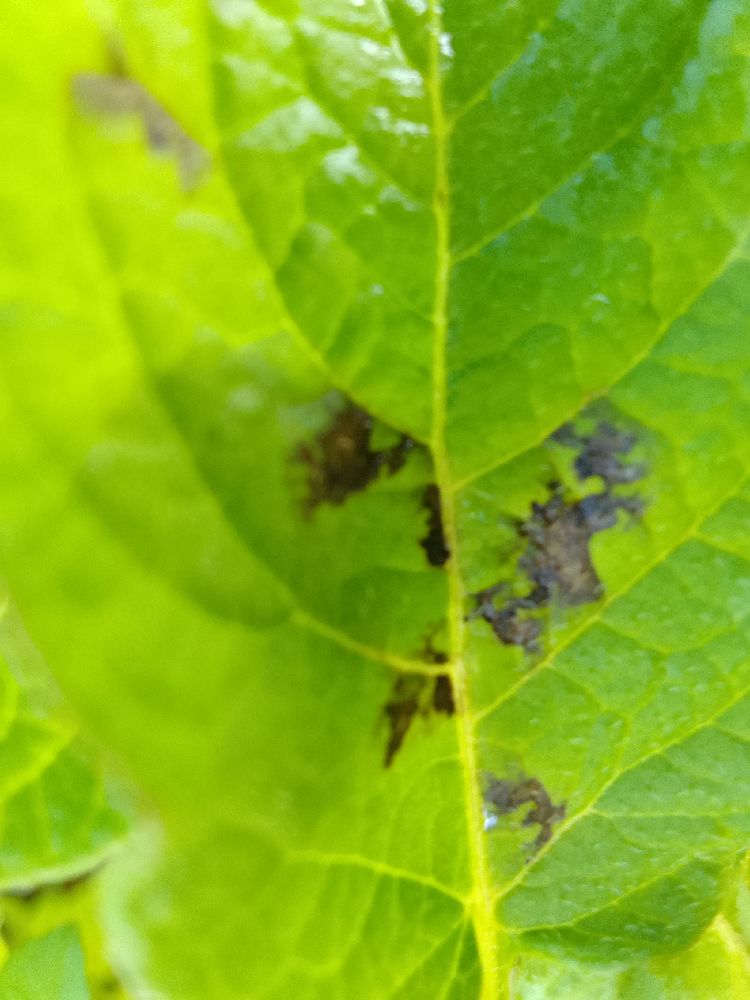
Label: Early blight